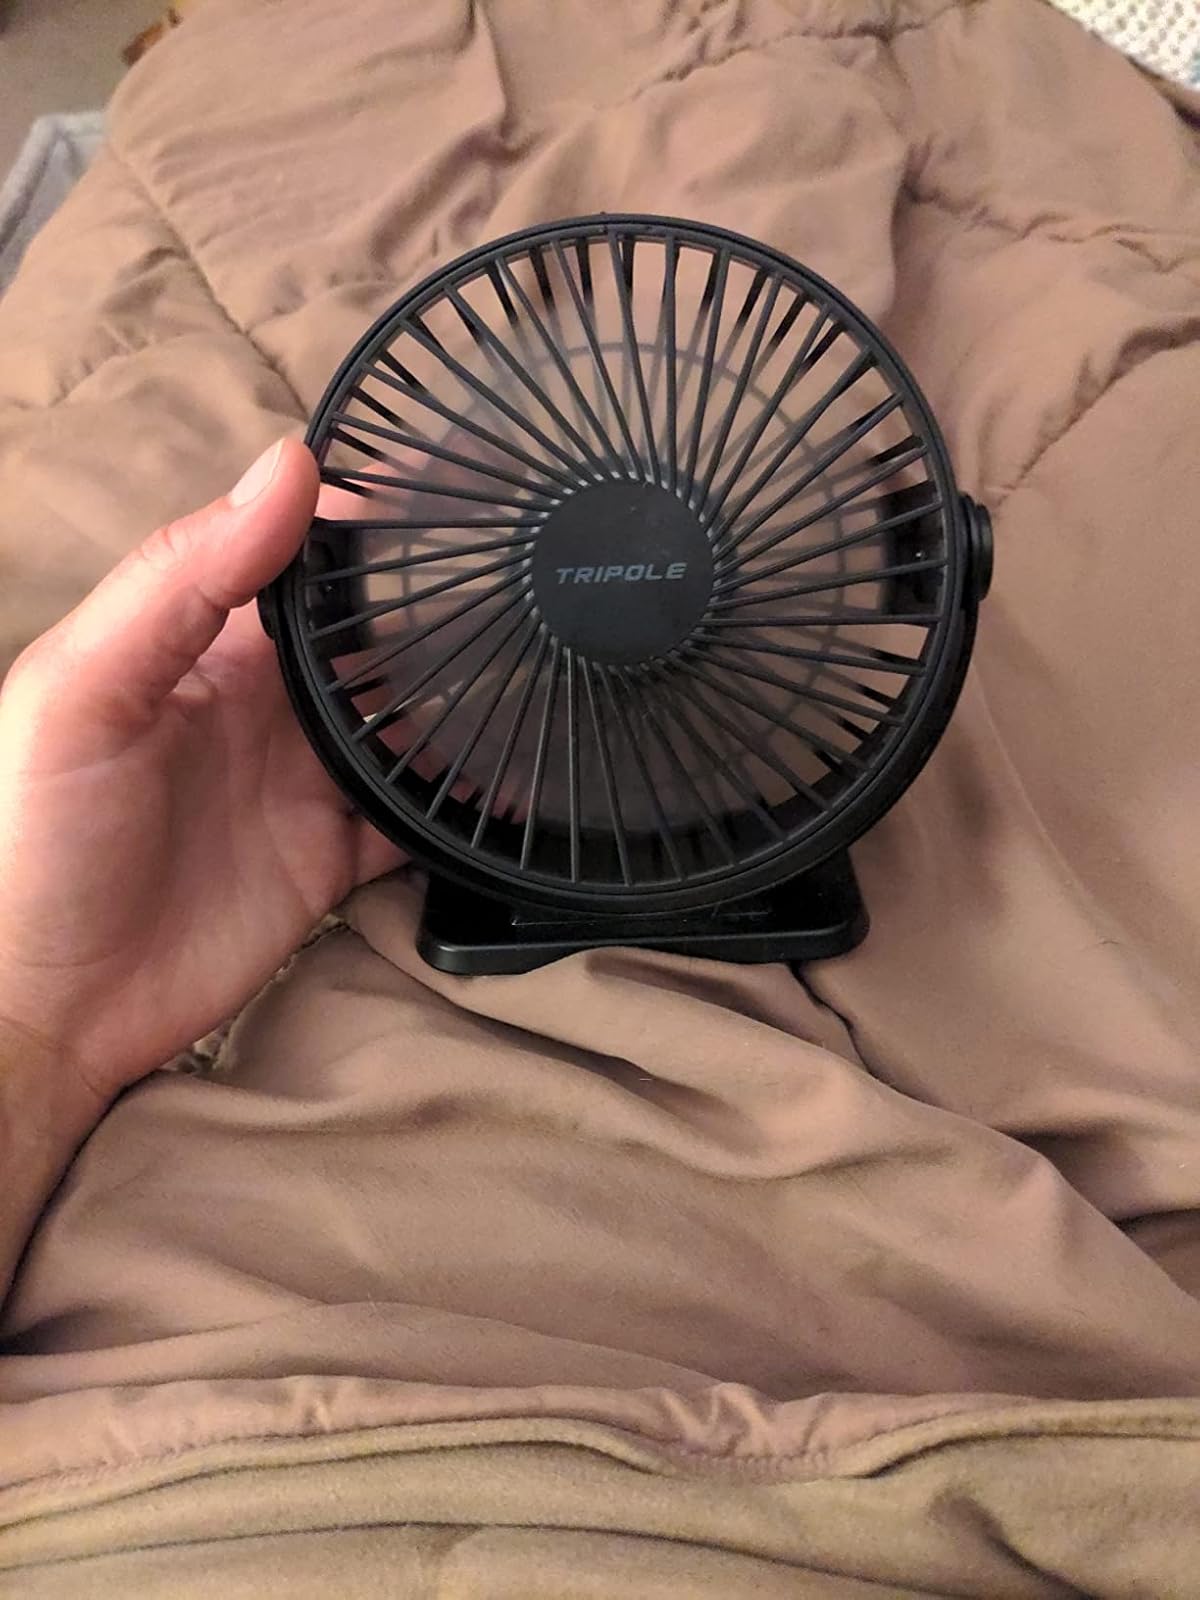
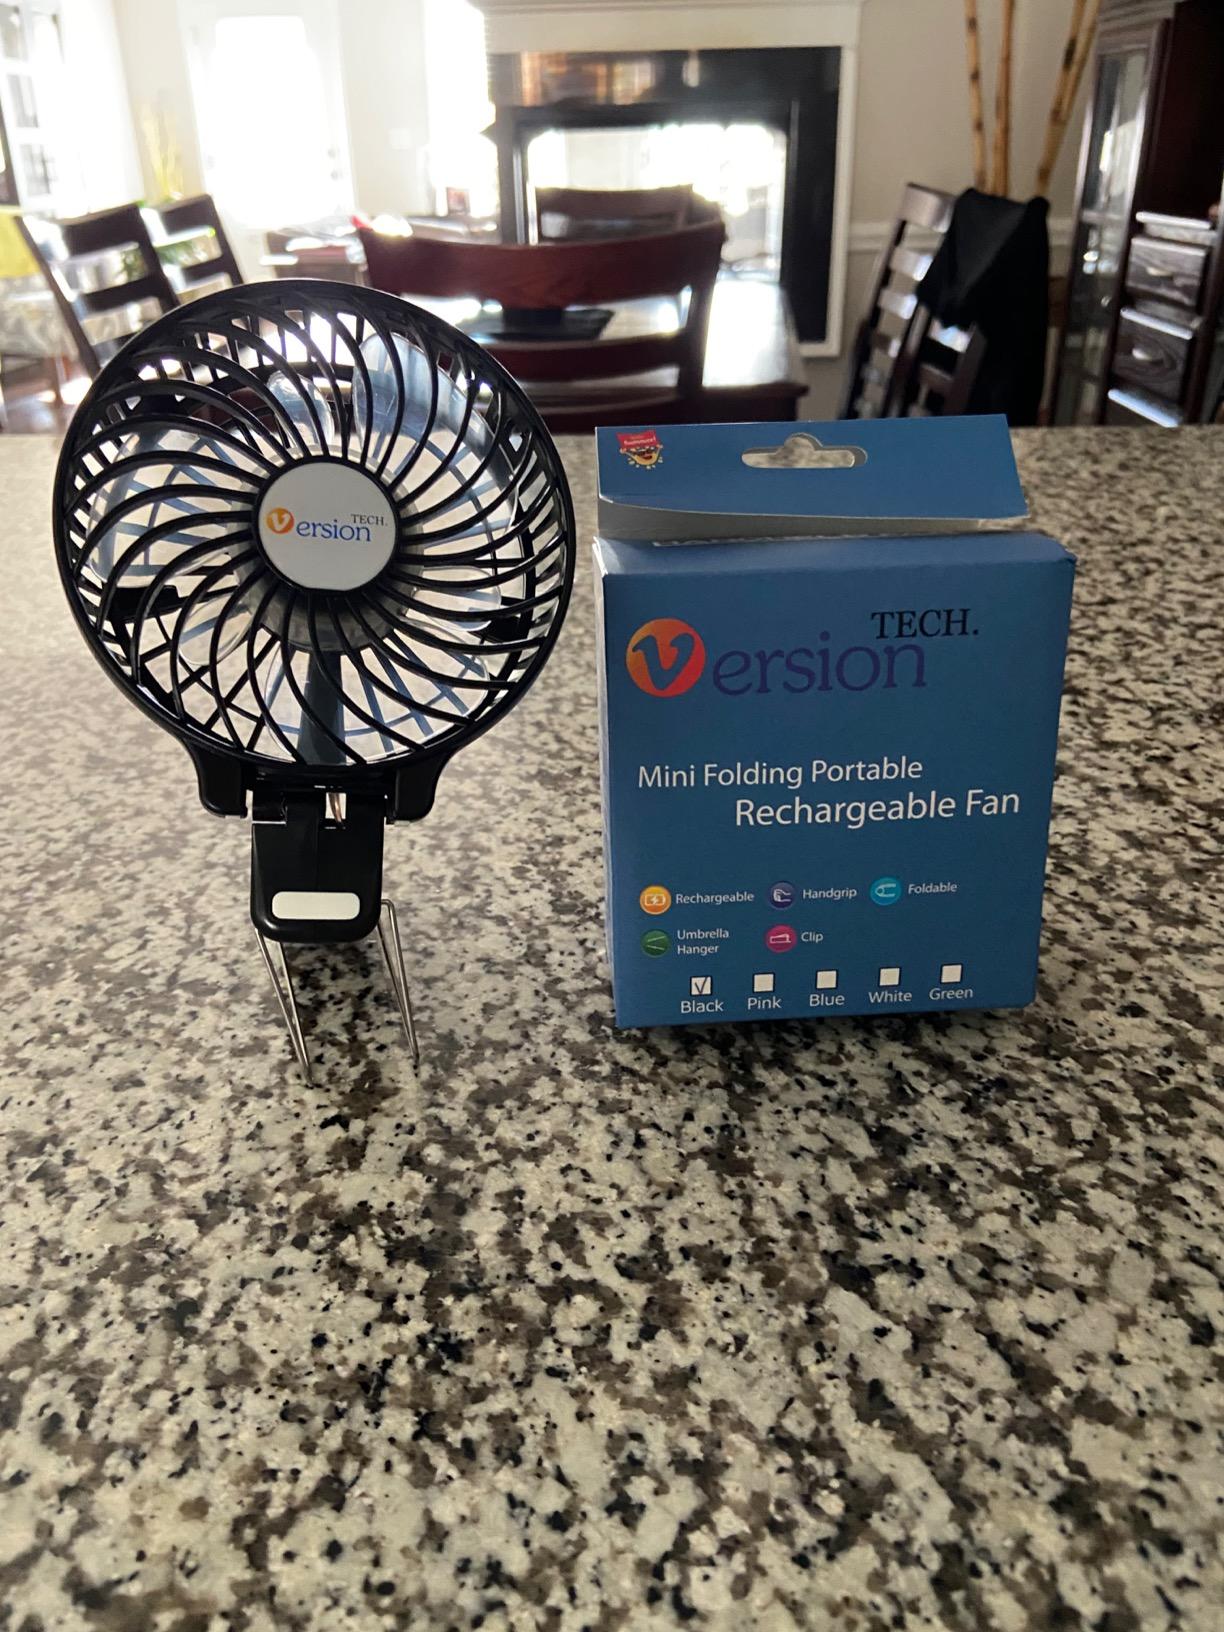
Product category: fan
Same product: no